Jedrick Wills

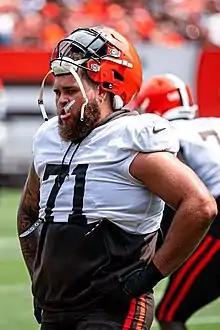
Wills with the Cleveland Browns in 2021

Jedrick Wills Jr. (born May 17, 1999) is an American professional football offensive tackle. He played college football for the Alabama Crimson Tide and was selected by the Browns in the first round of the 2020 NFL draft.